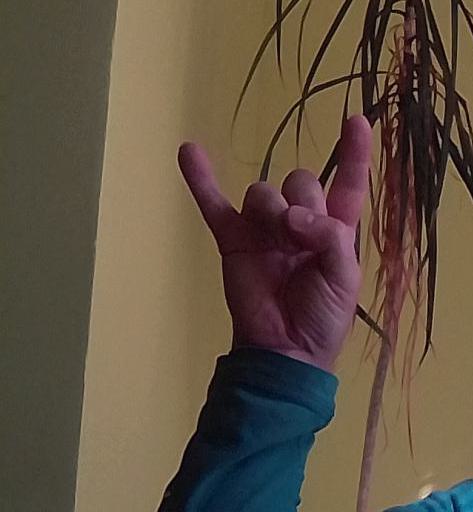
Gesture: rock